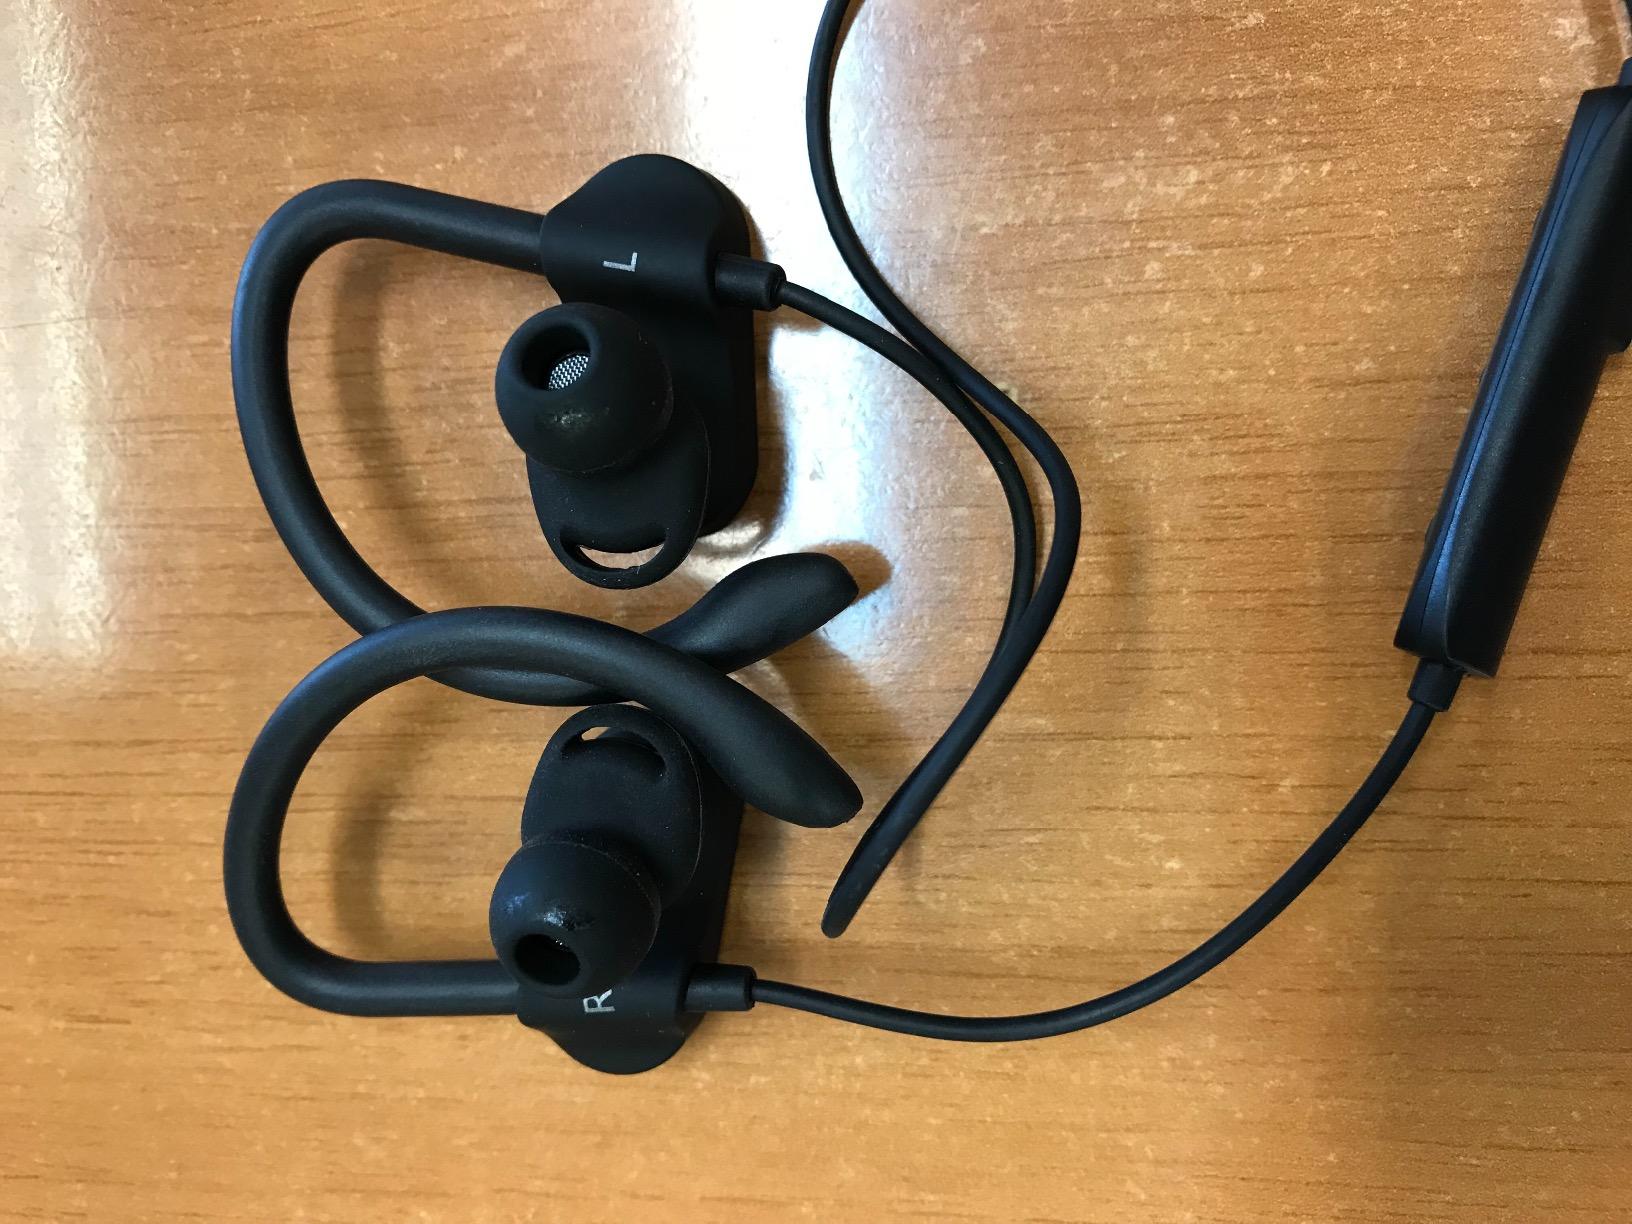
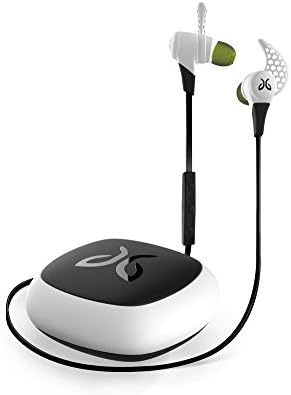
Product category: headphones
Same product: no